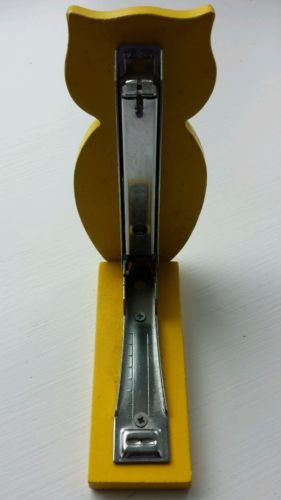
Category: stapler